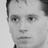
Emotion: neutral